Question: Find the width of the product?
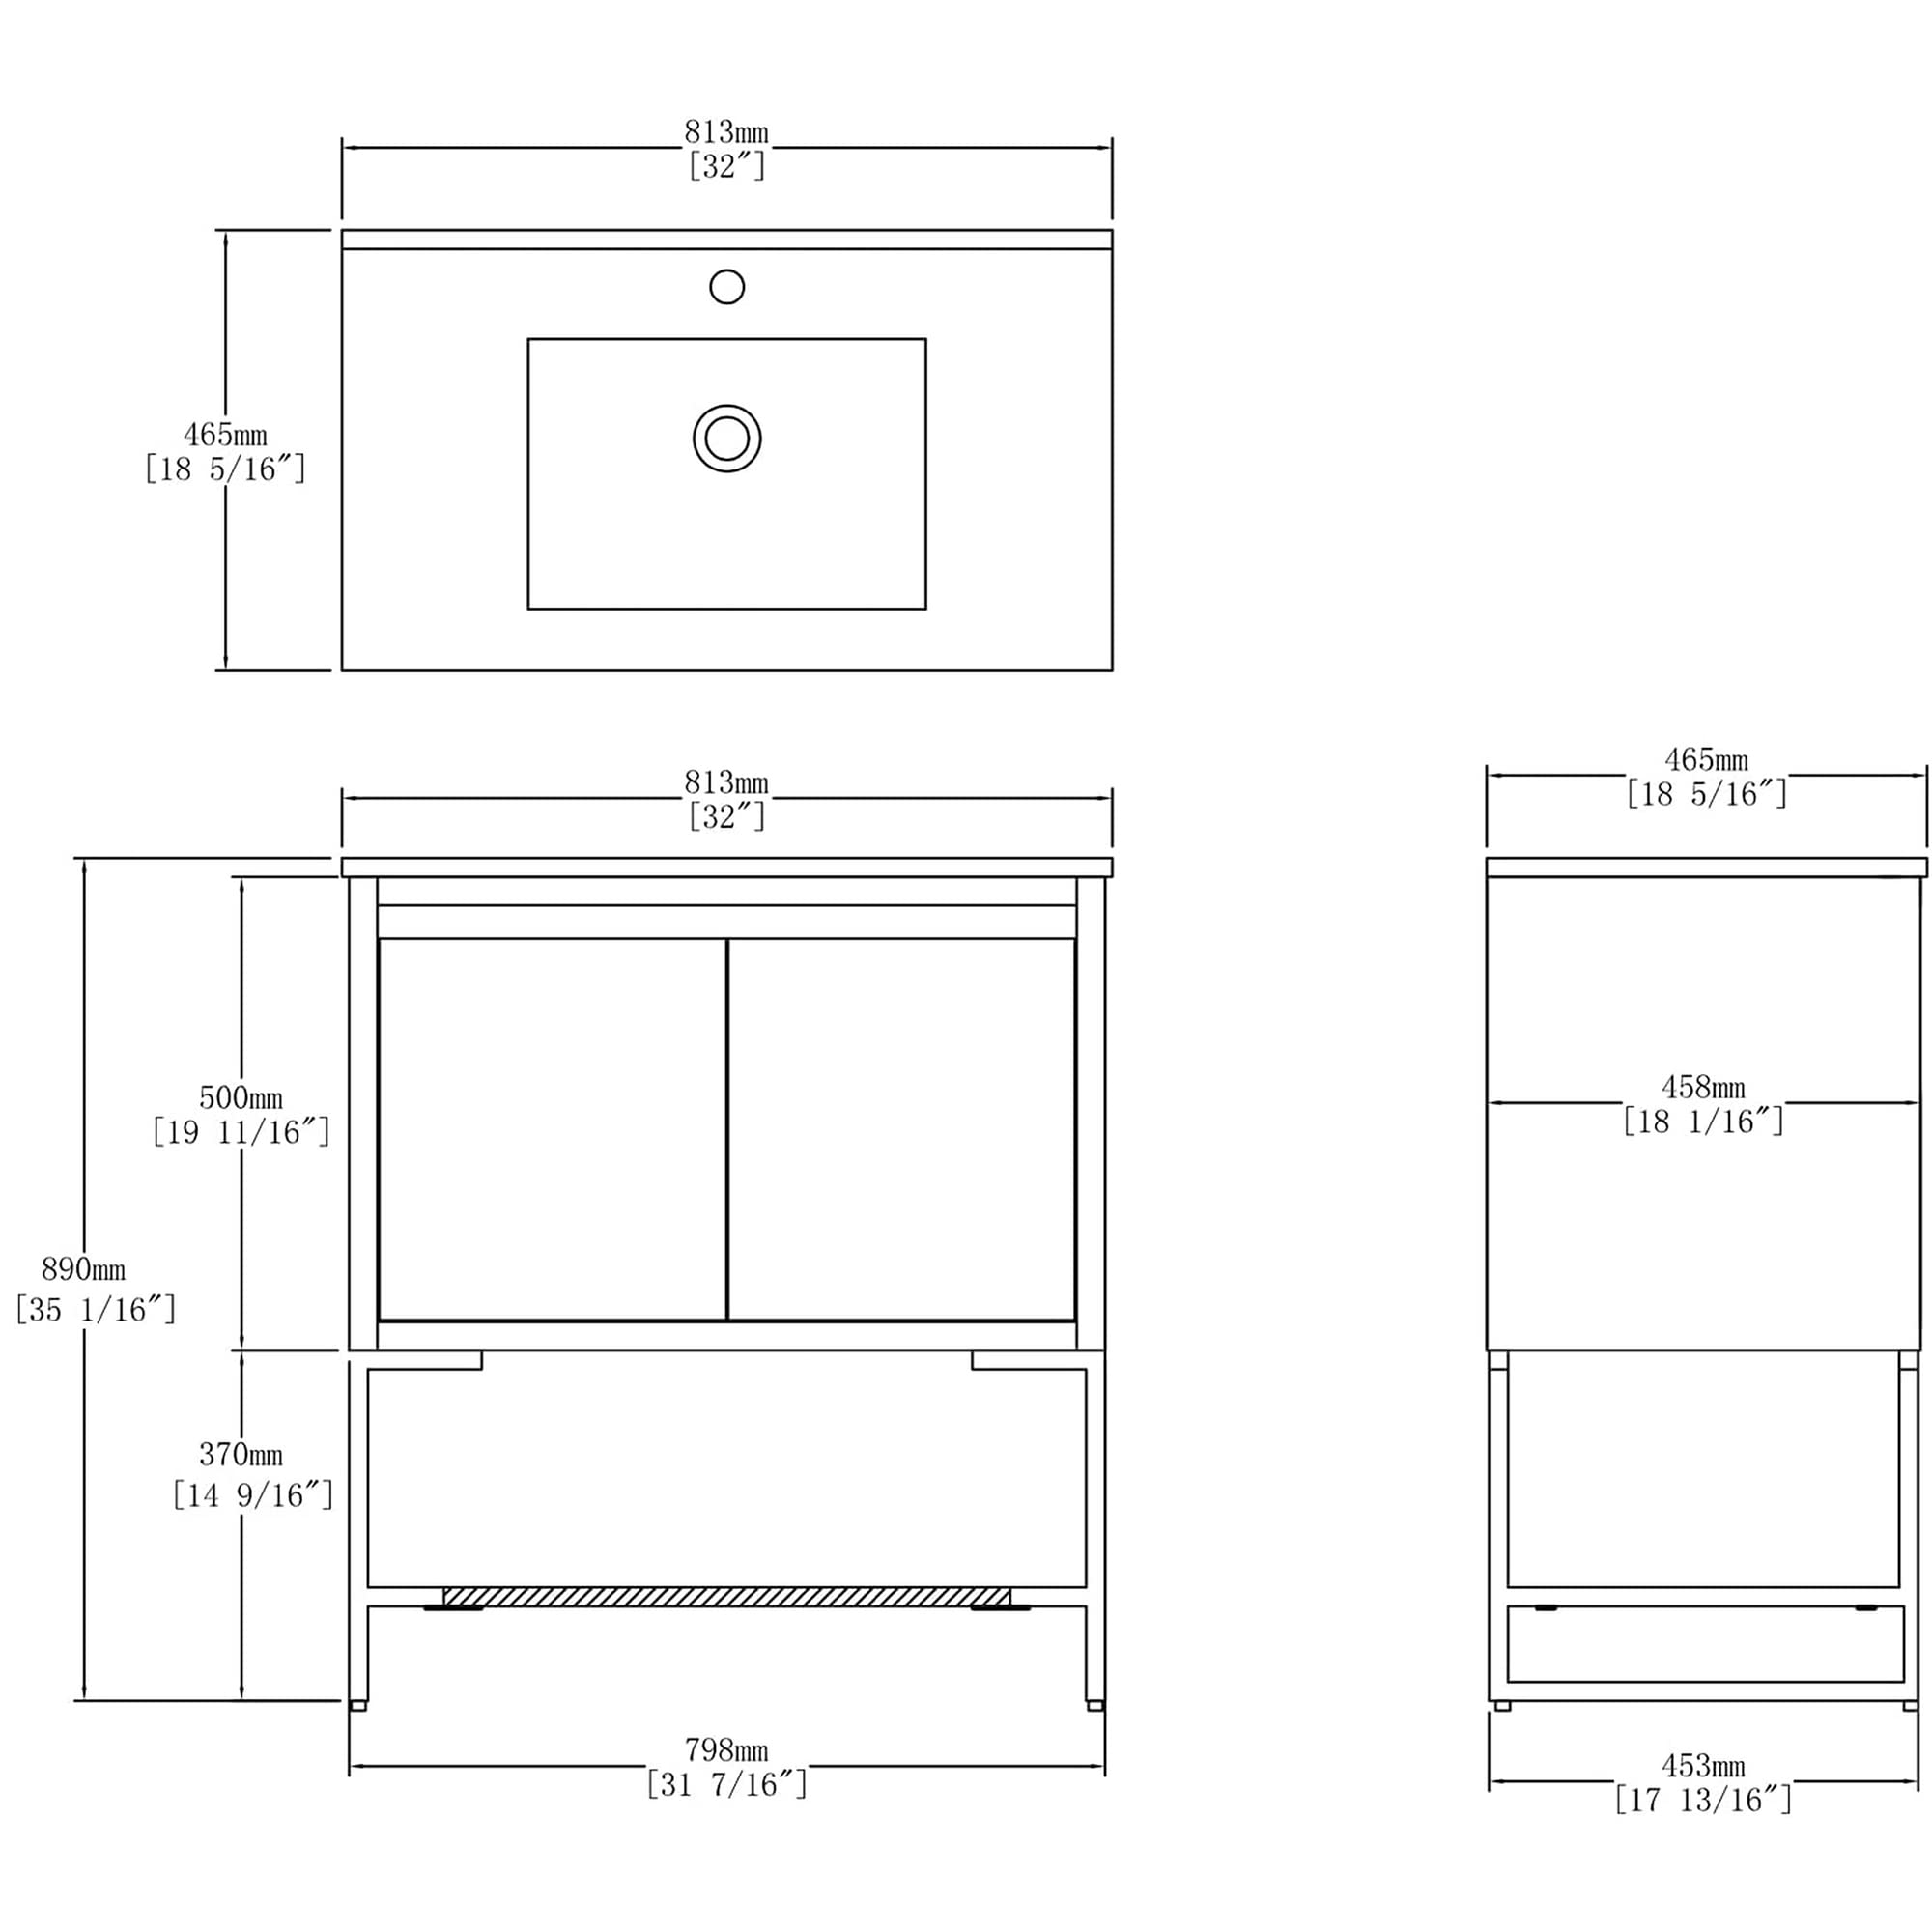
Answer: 32.0 inch